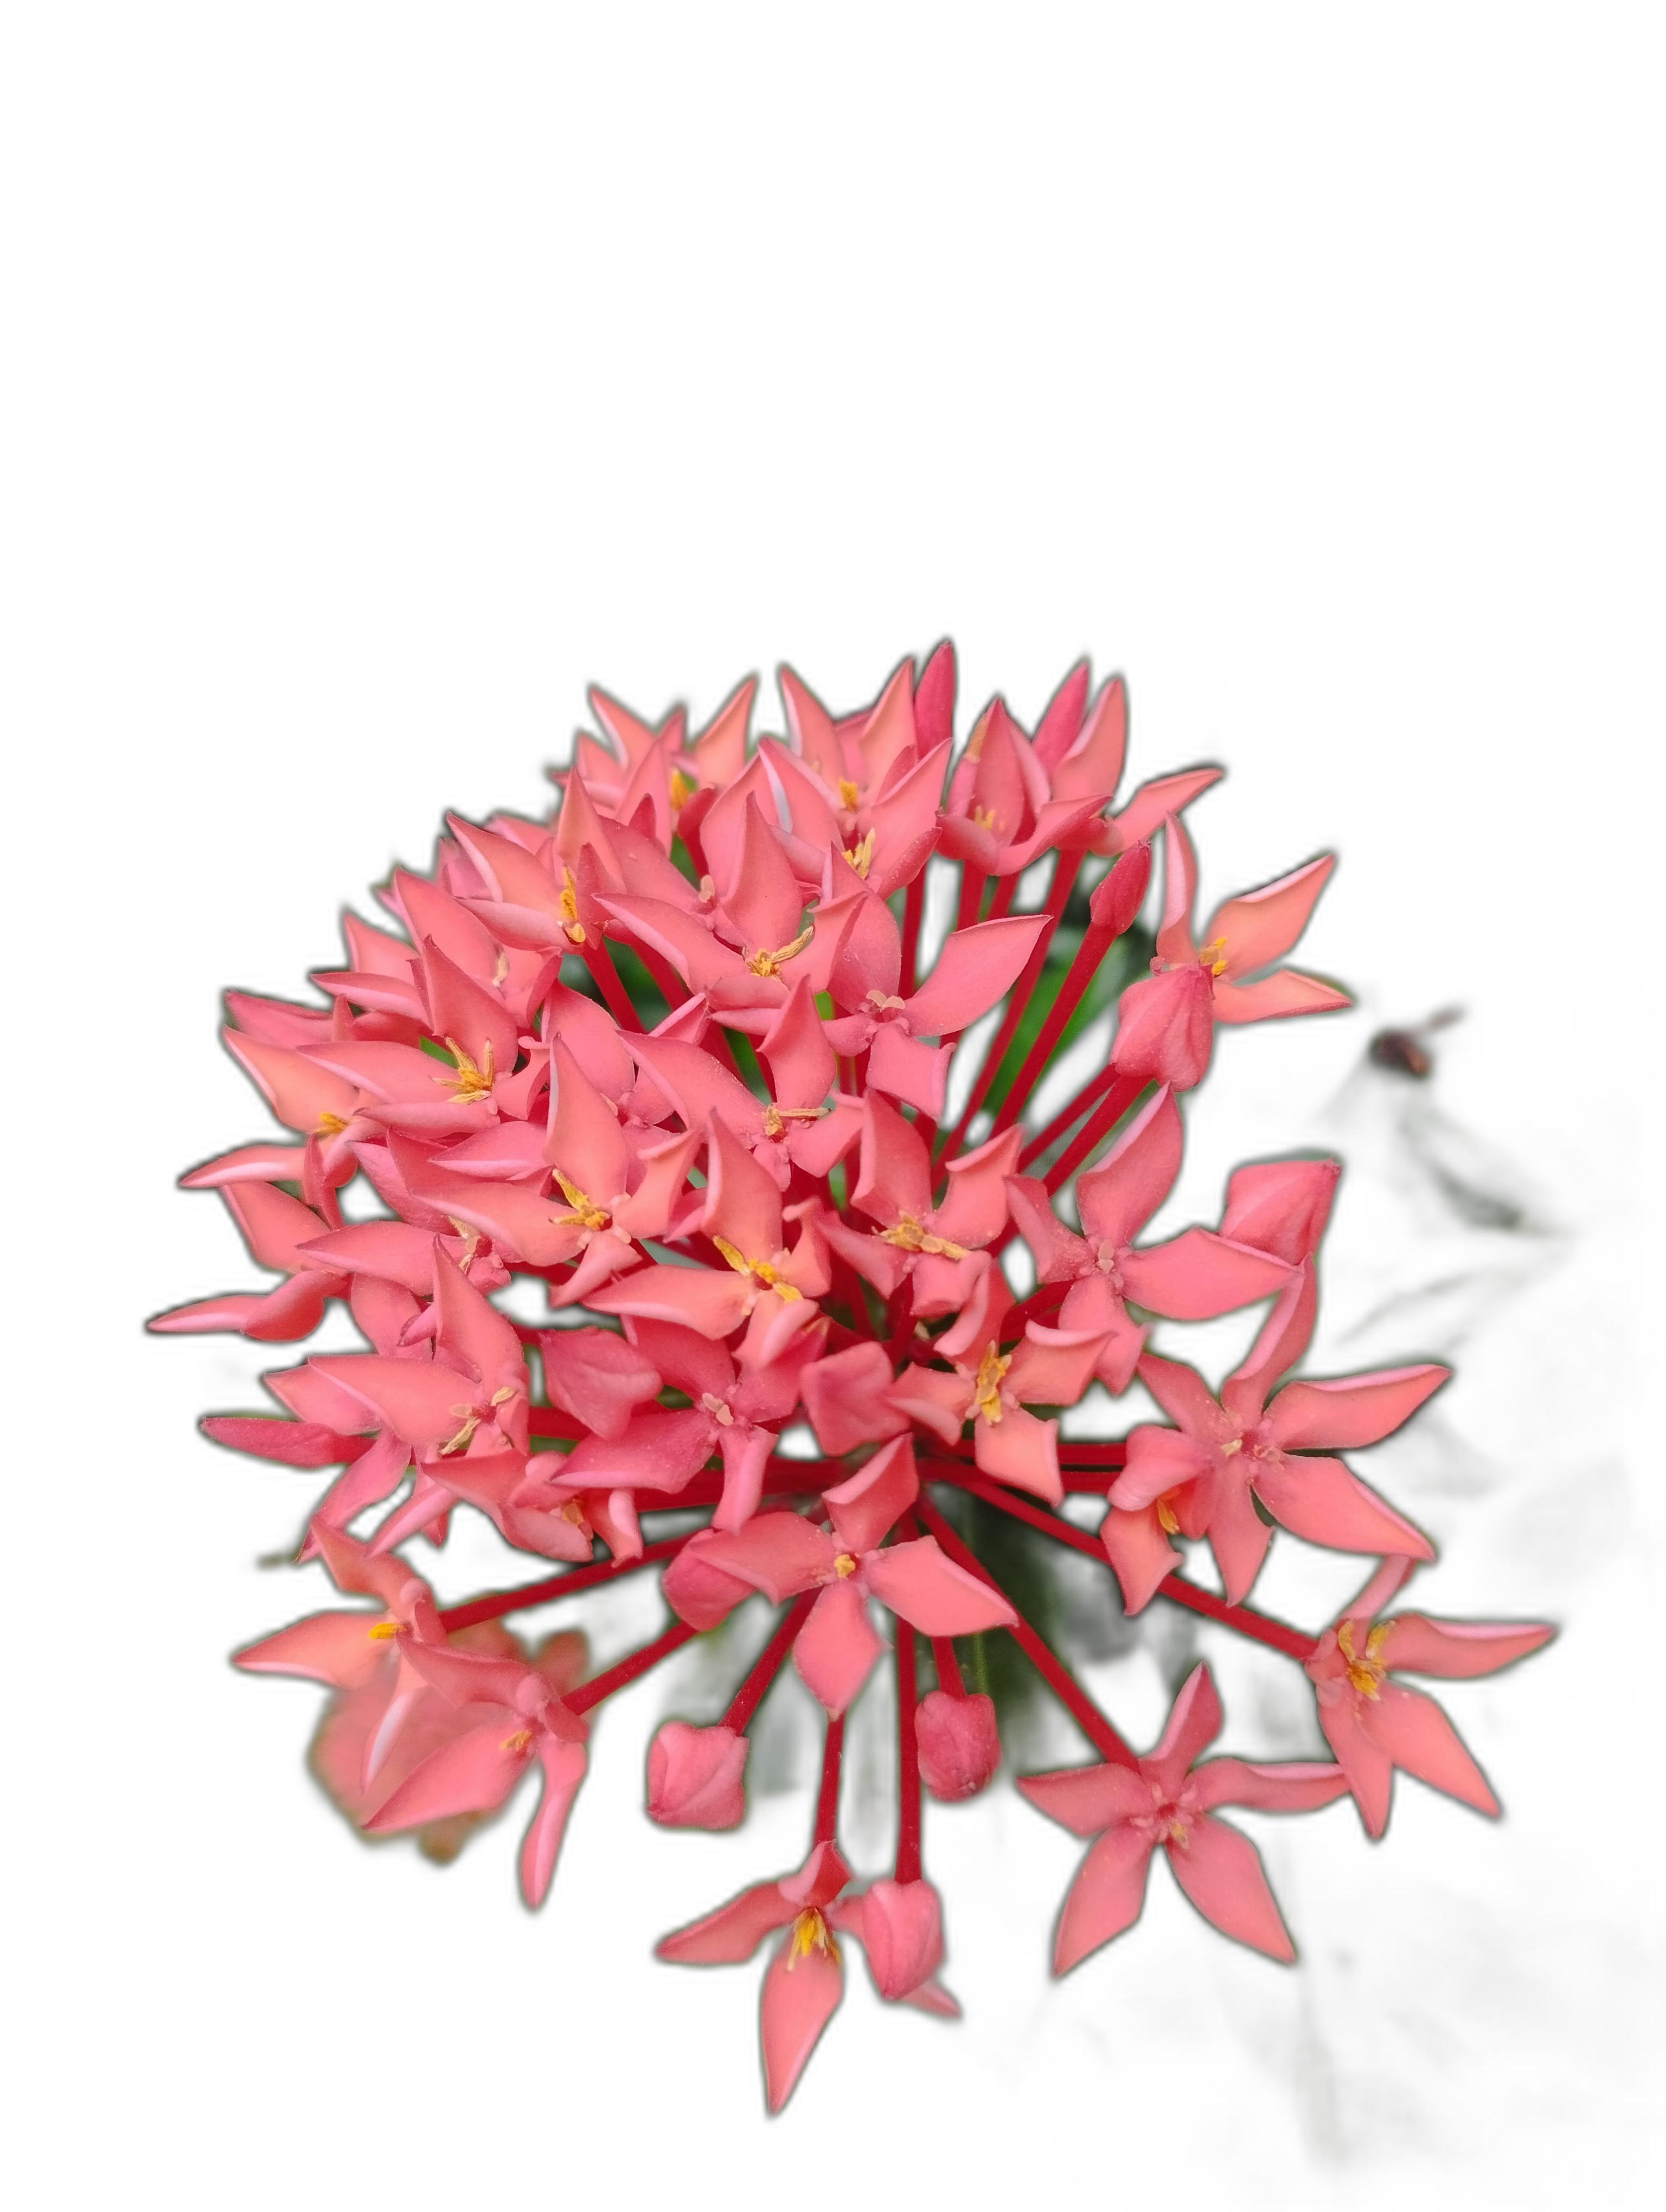
Label: Jungle geranium